Sanmin Senior High School metro station

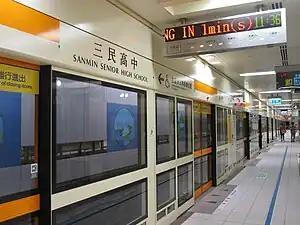
Sanmin Senior High School station platform 1

The Taipei Metro Sanmin Senior High School station is a station on the Luzhou Line located in Luzhou, New Taipei, Taiwan.